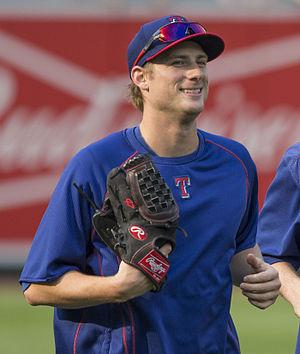
Ross Emery Detwiler est un lanceur gaucher des Athletics d'Oakland de la Ligue majeure de baseball.